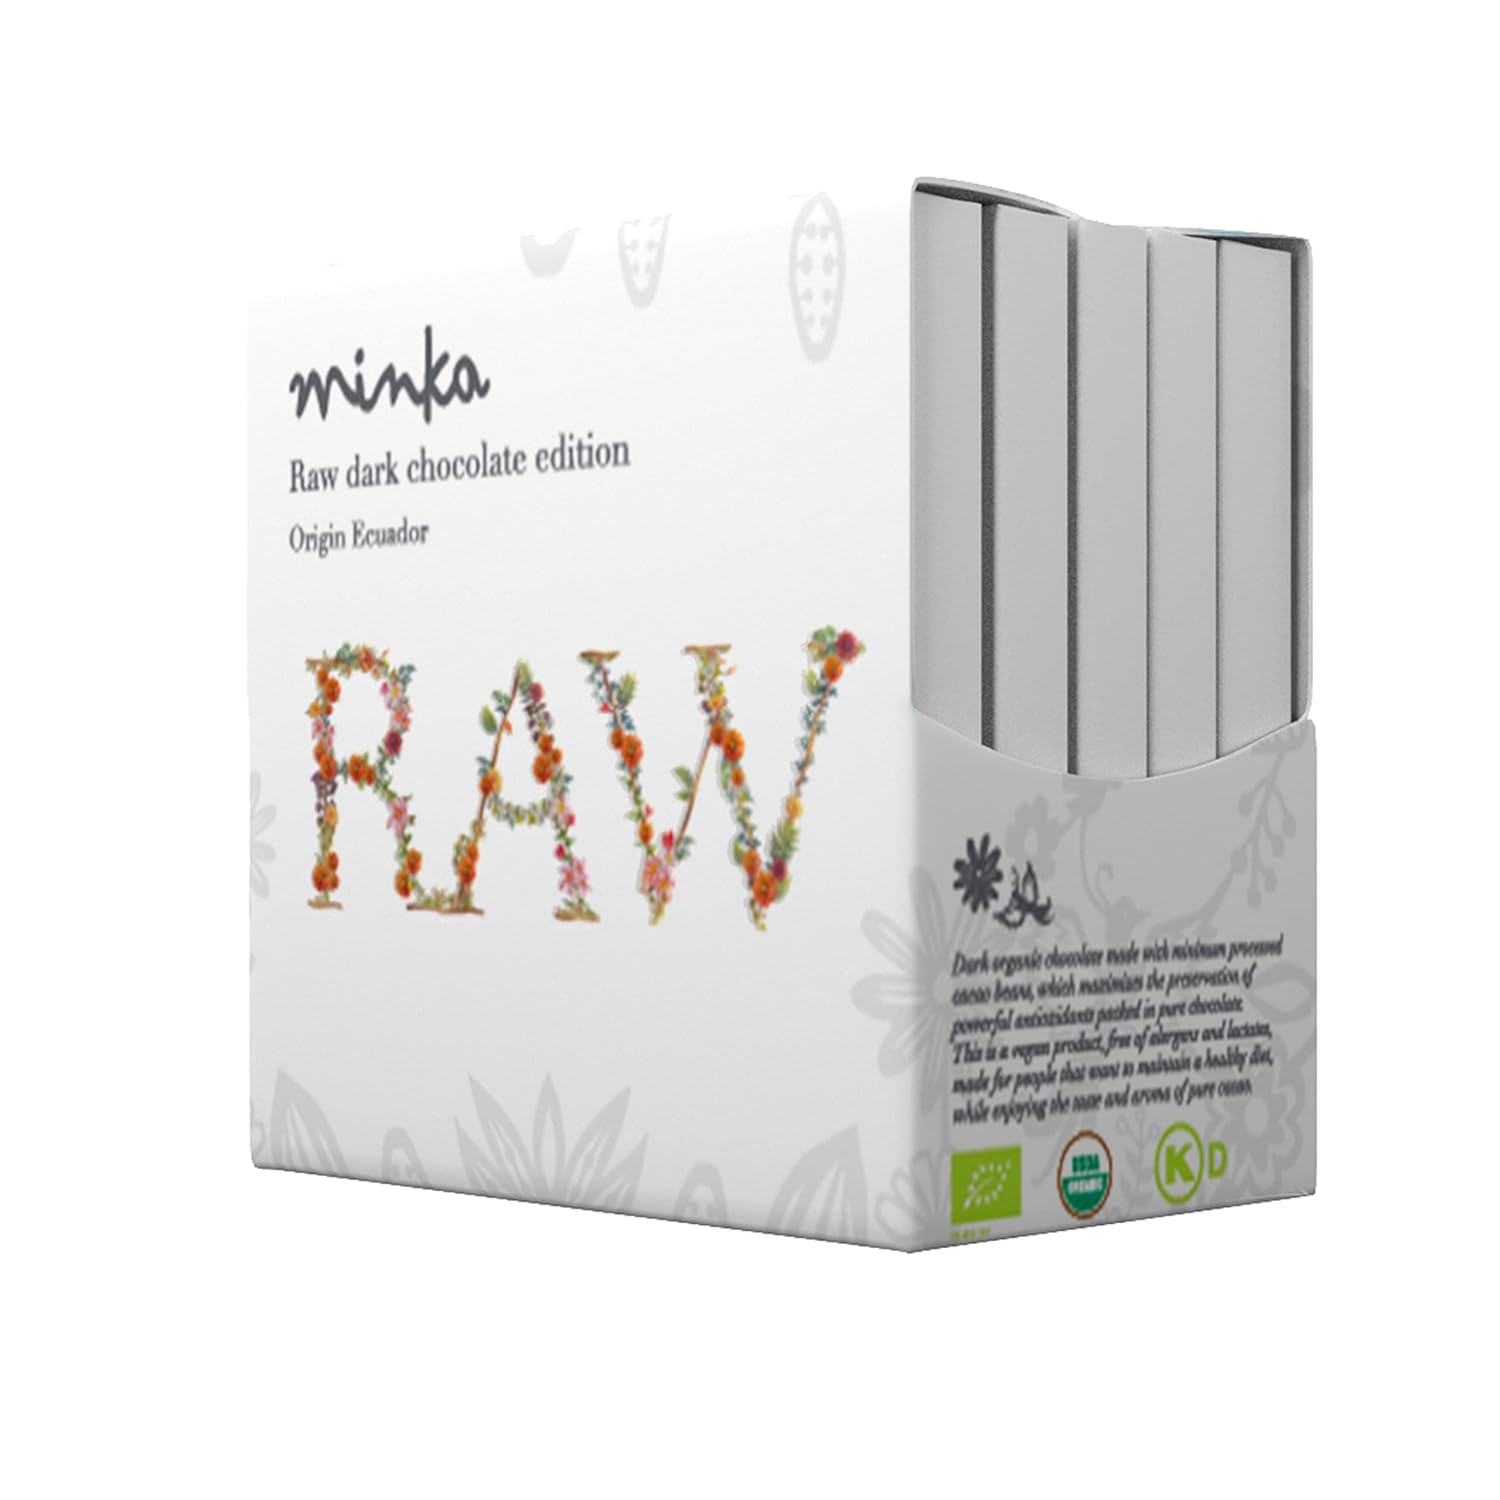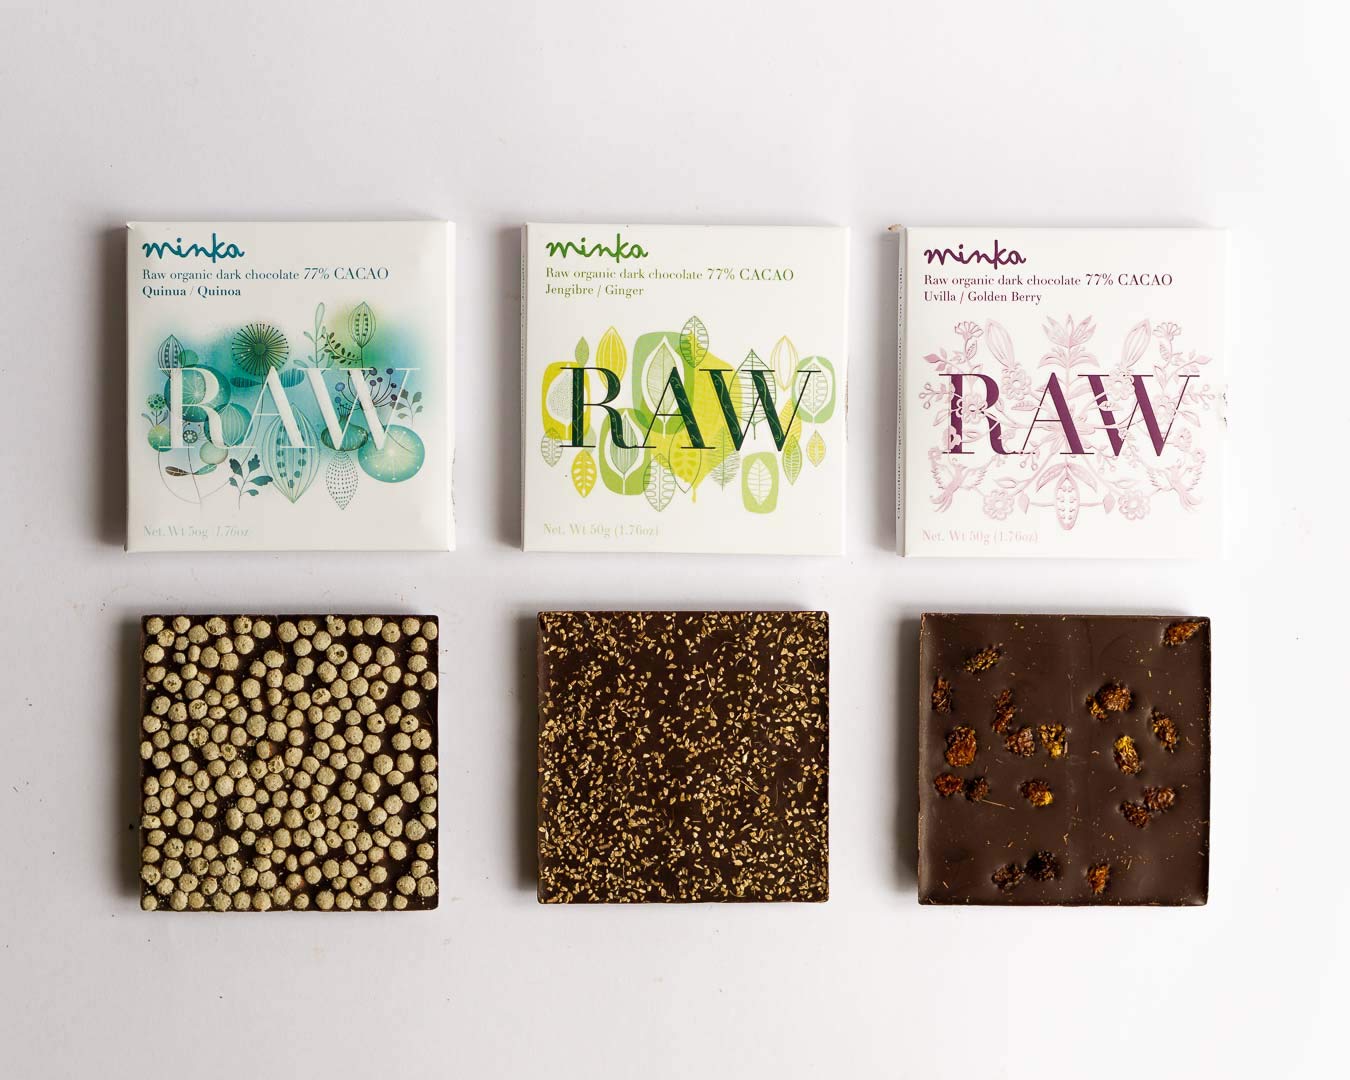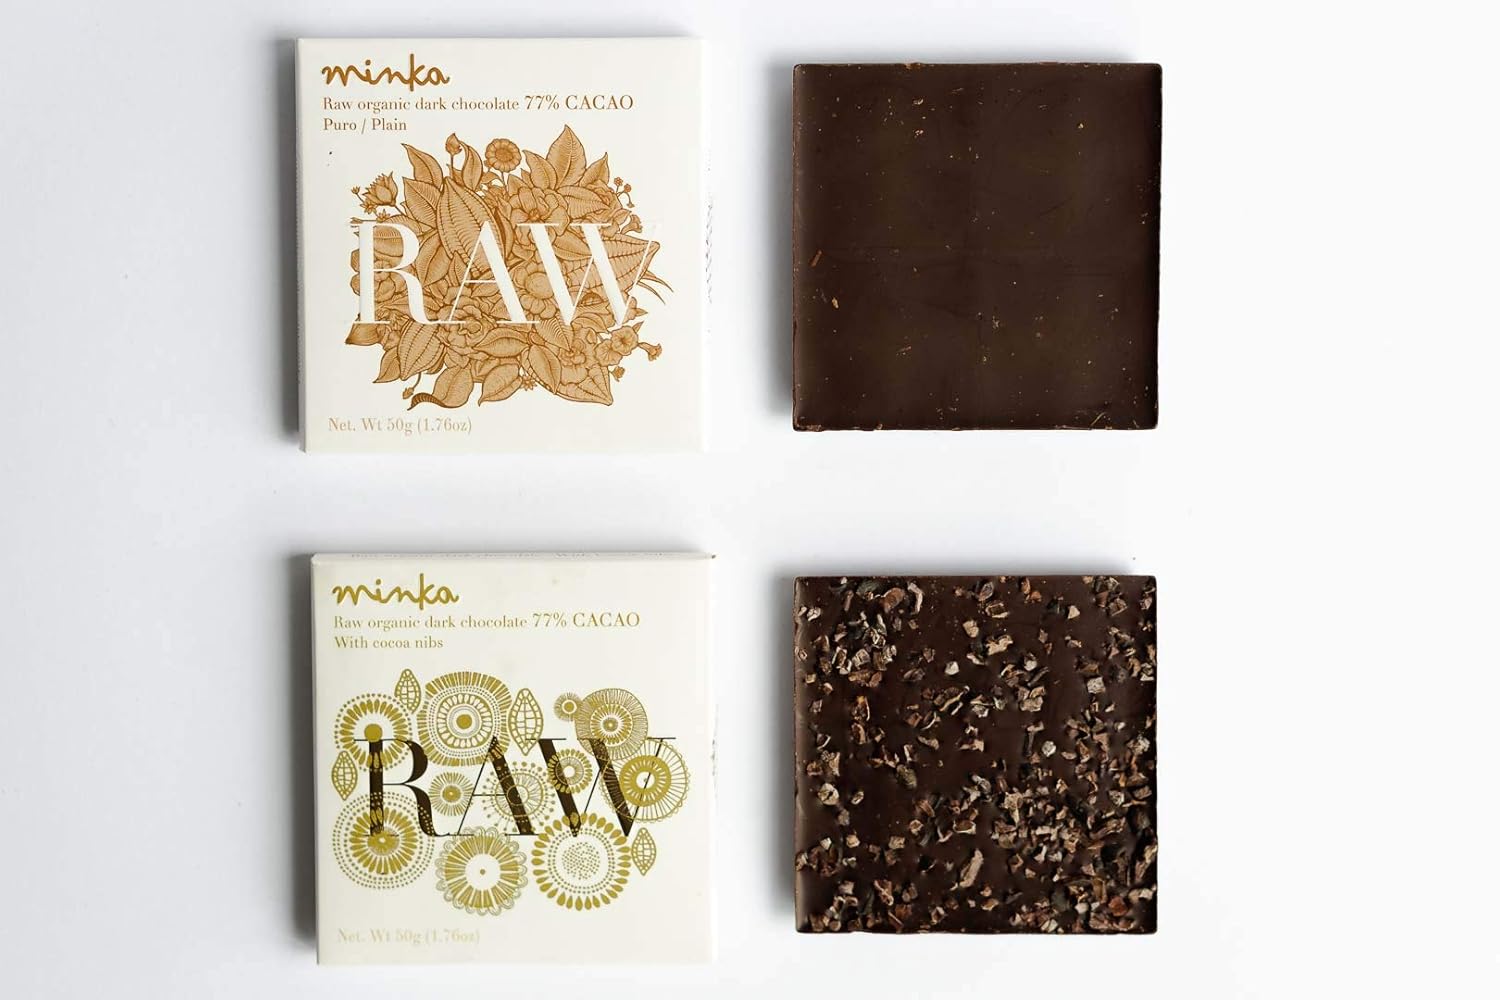
MINKA GIFT PACK RAW CHOCOLATE - 5 Bars Plain -Quinoa -Golden-berry -Ginger -Cocoa Nib - Organic All Natural - Kosher 250gr -8.81oz
Category: Grocery
Dairy free.- To understand the dairy-free label, it is best to understand what dairy actually means. Dairy refers to milk and any part of milk that comes from cows and other mammals. Thus, to be dairy-free, a product must have no milk and no ingredients that are part of milk. “tree to bar chocolate,” it implies that the chocolate maker had complete control over how their cacao was grown and processed, and that the chocolate was made in that same country of origin. Source of antioxidant.- Natural cocoa contains more than 50 nutrients and bioactive components such as polyphenols, which have antioxidant and anti-inflammatory properties that protect us and provide health benefits, especially cardiovascular. All Natural - Organic -Kosher
Features: DARK CHOCOLATE - with all natural 77% cocoa paste, excellent for people who want to consume a product with a high percentage of cocoa and that is not so bitter. It has a delicate and concentrated flavor to the true cocoa fruit | RAW PROCESS.- in the raw process the cocoa bean is unroasted– so our organic cacao beans can retain their rich flavor and nutrients. | TREE TO BAR SINGLE ORIGIN CHOCOLATE MINKA had complete control over how our cacao was grown and processed, and that our chocolate bars were made 100% in ECUADOR | DAIRY FREE - VEGAN .- Our bars contain no Milk or animal protein of any kind | SOURCE OF ANTIOXIDANTS - Natural cocoa contains more than 50 nutrients and bioactive components such as polyphenols, which have antioxidant and anti-inflammatory properties that protect us and provide health benefits, especially cardiovascular.